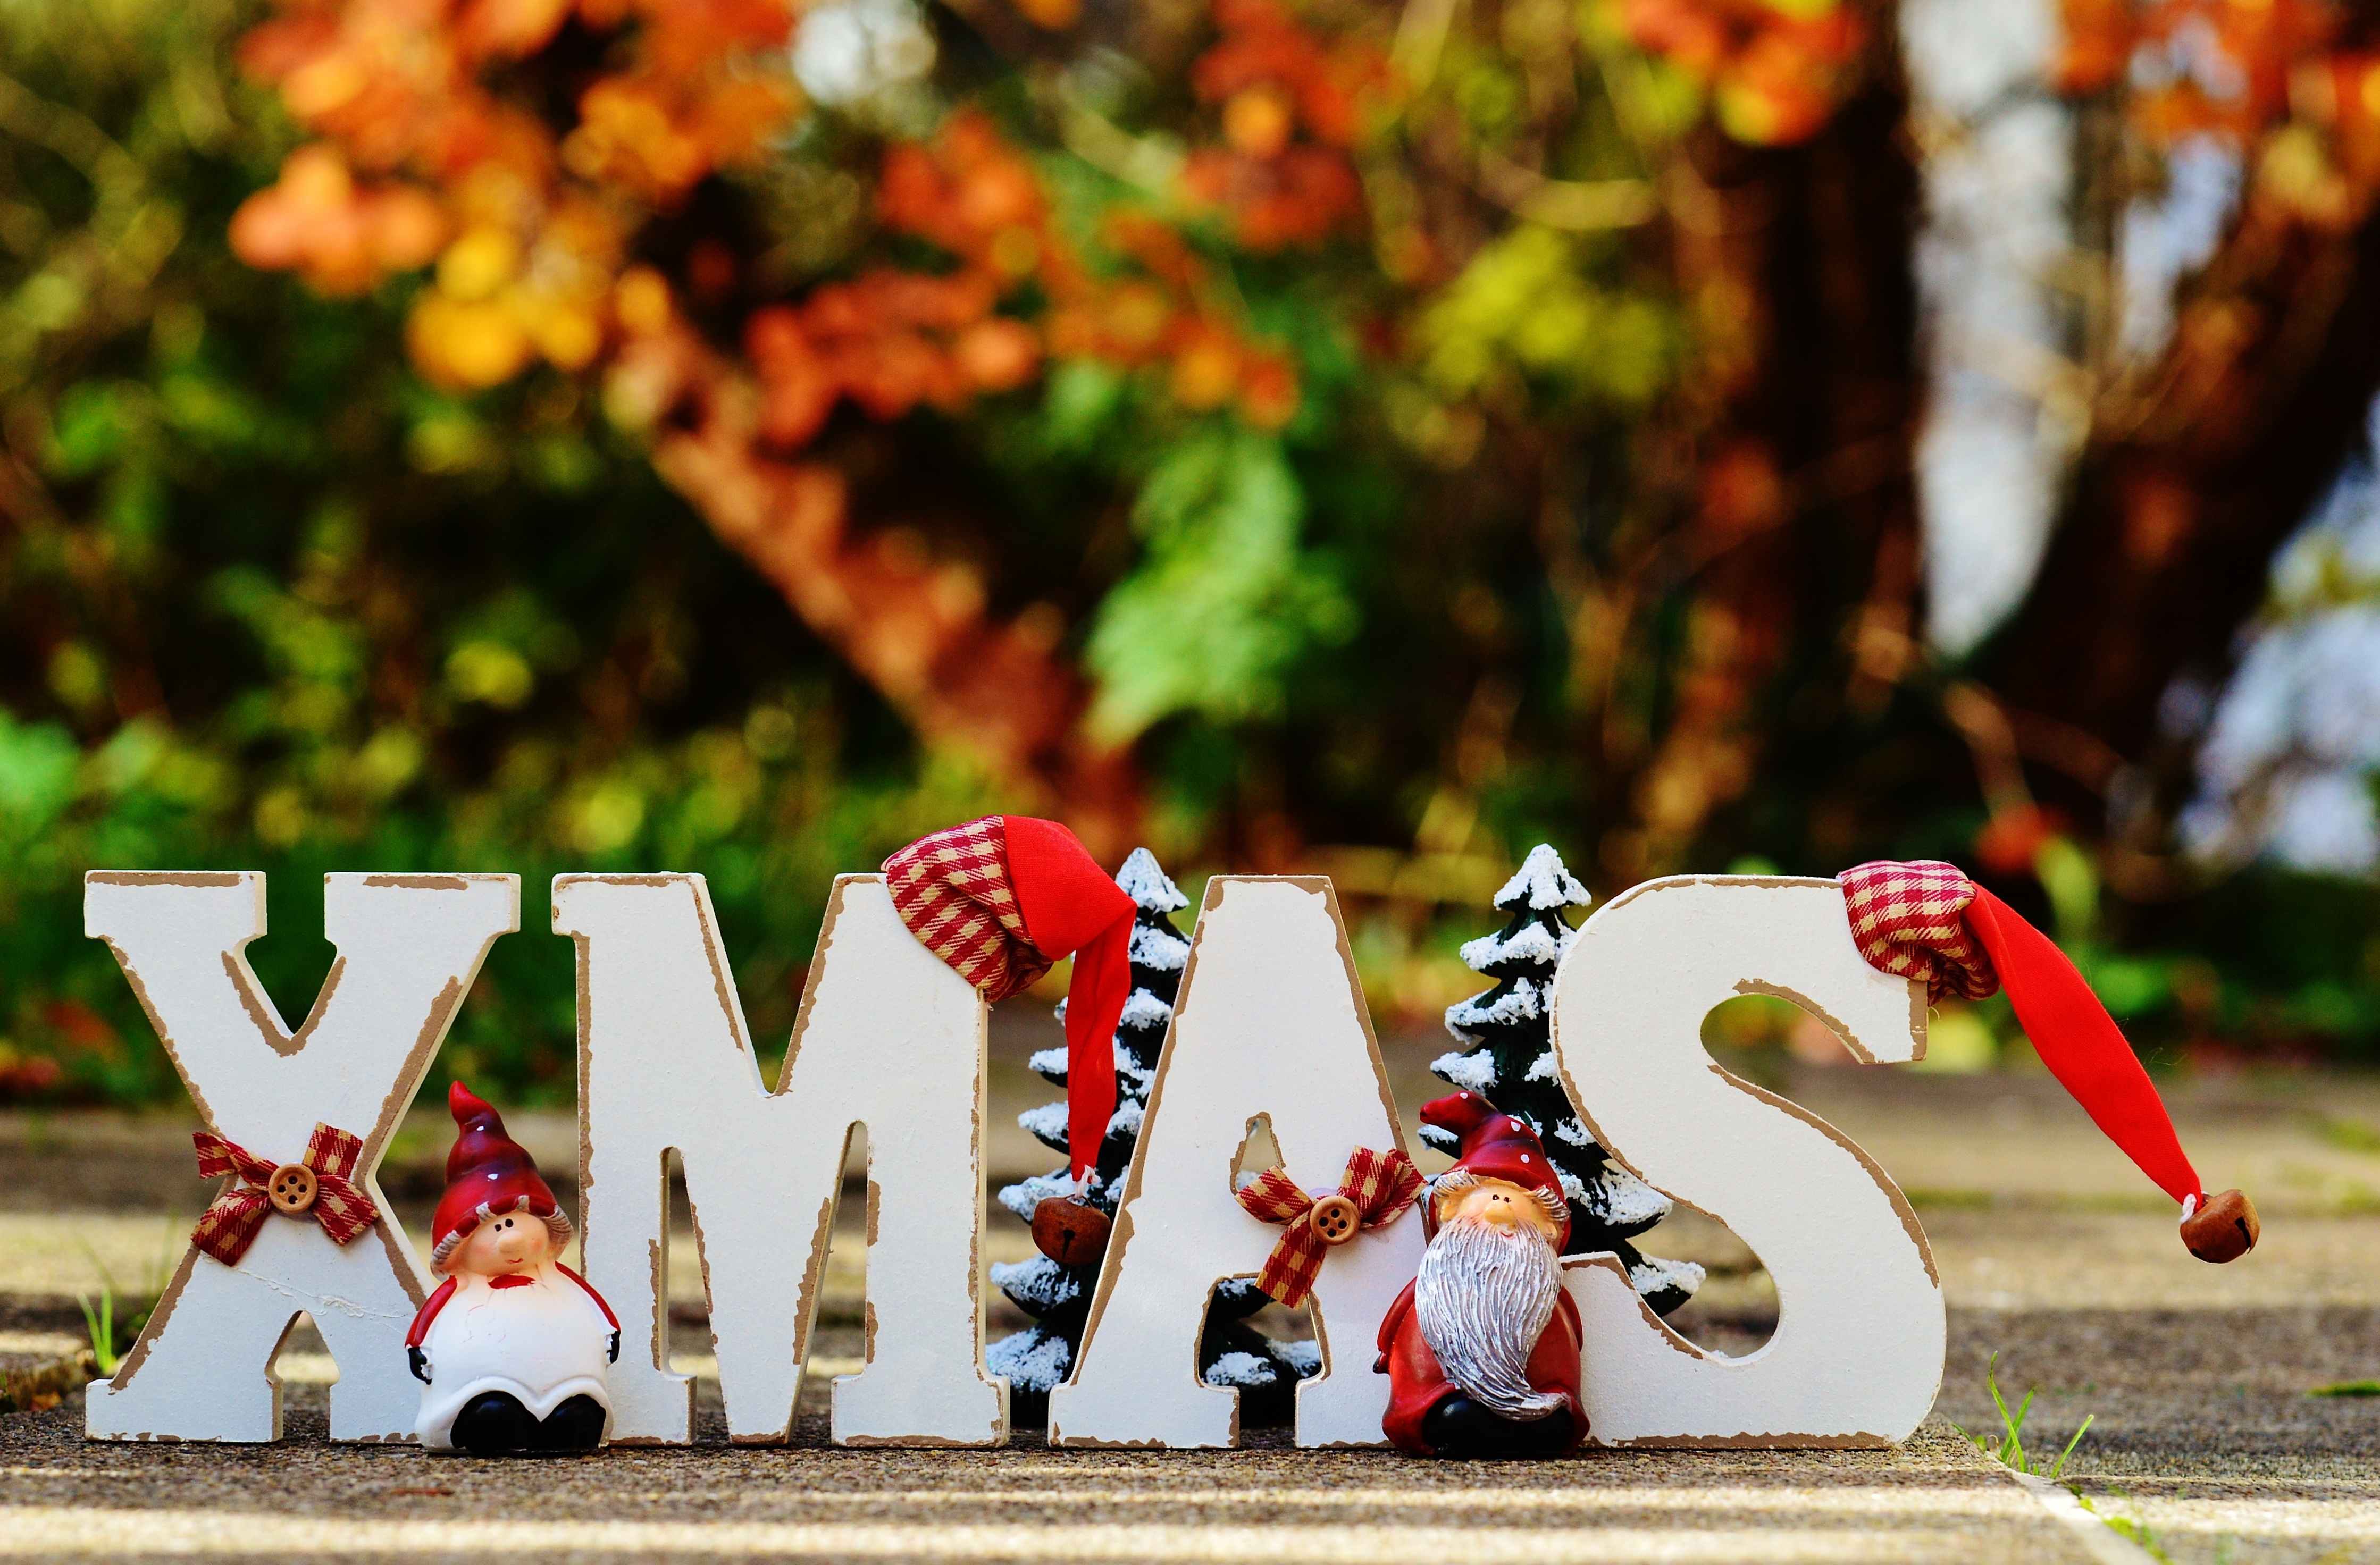
winter, leaf, flower, decoration, spring, red, color, autumn, christmas, season, advent, christmas time, festival, happy, contemplative, holidays, mood, greeting card, christmas motif, lettering, christmas card, merry christmas, happy fixed, christmas greeting, feast of love